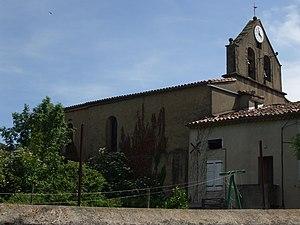
Église d'Aigues-Vives, en Ariège